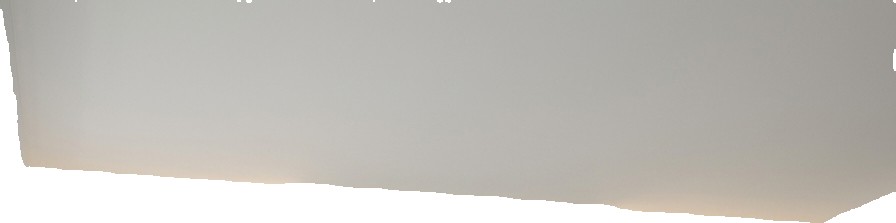
Surface category: ceiling